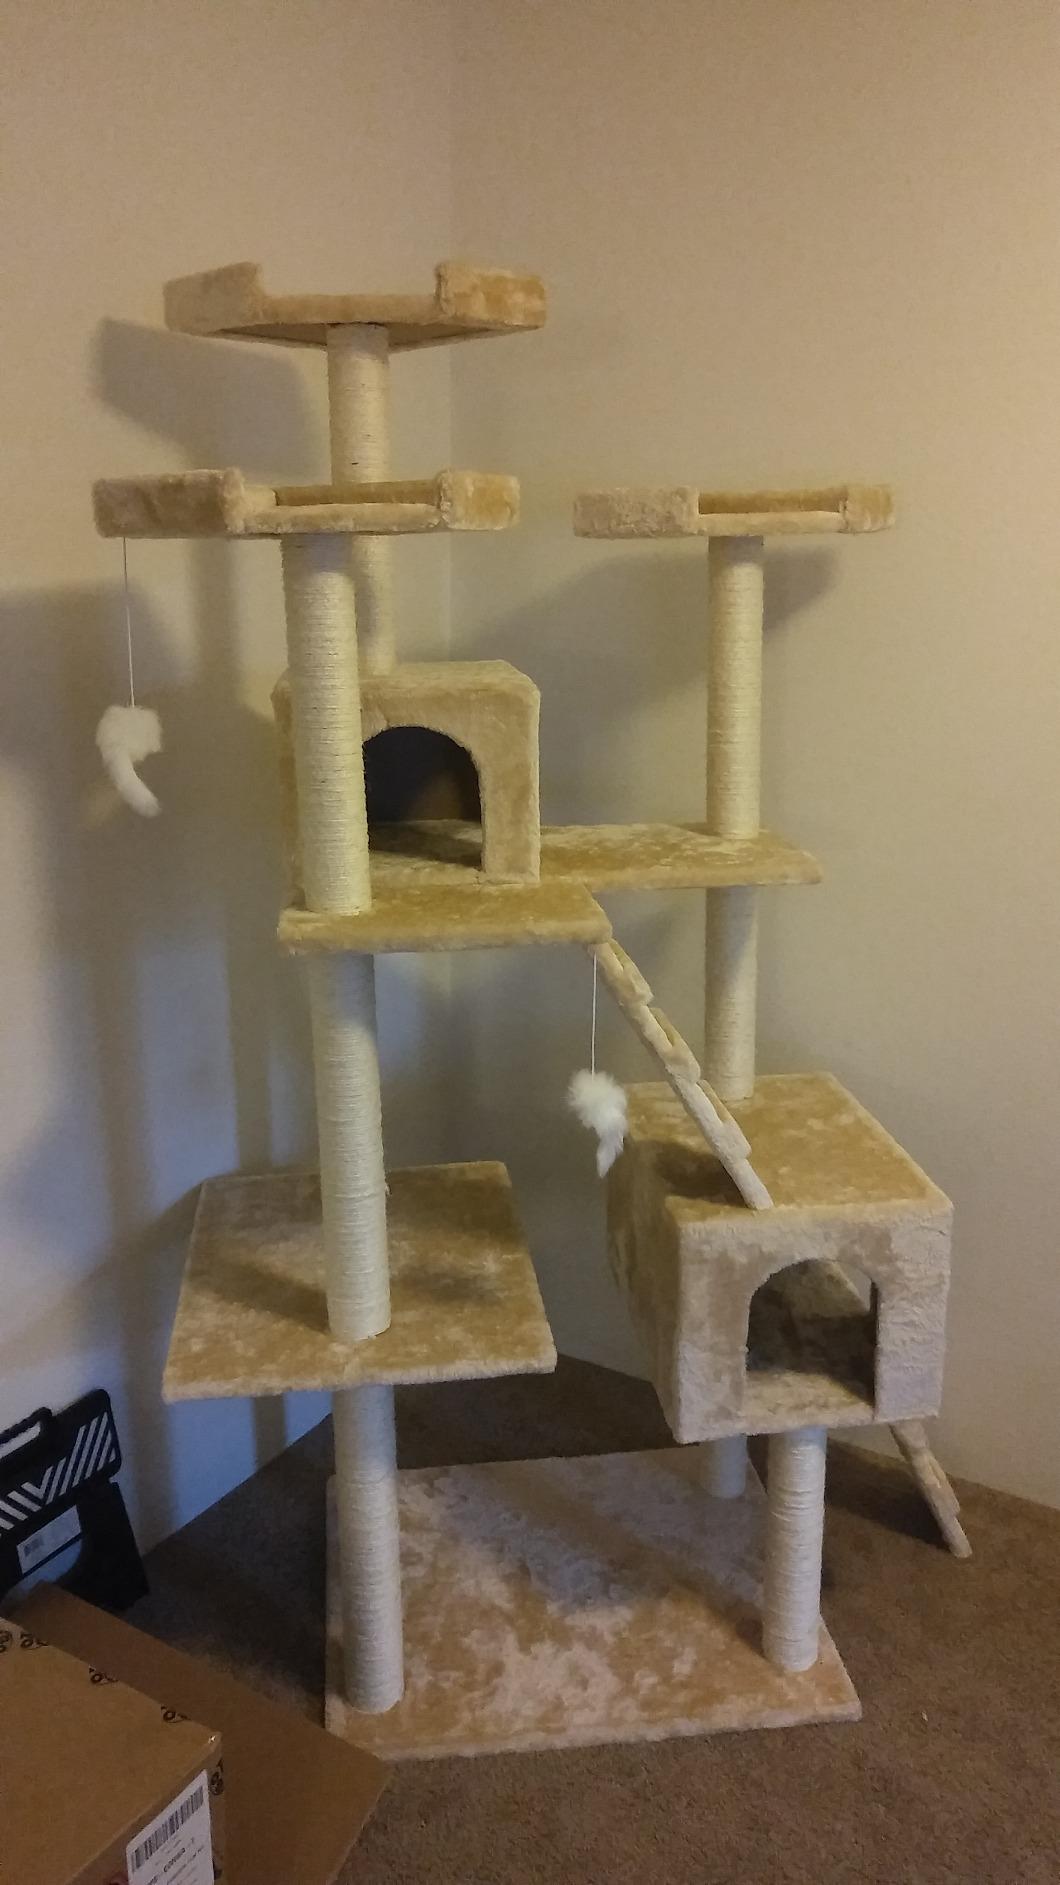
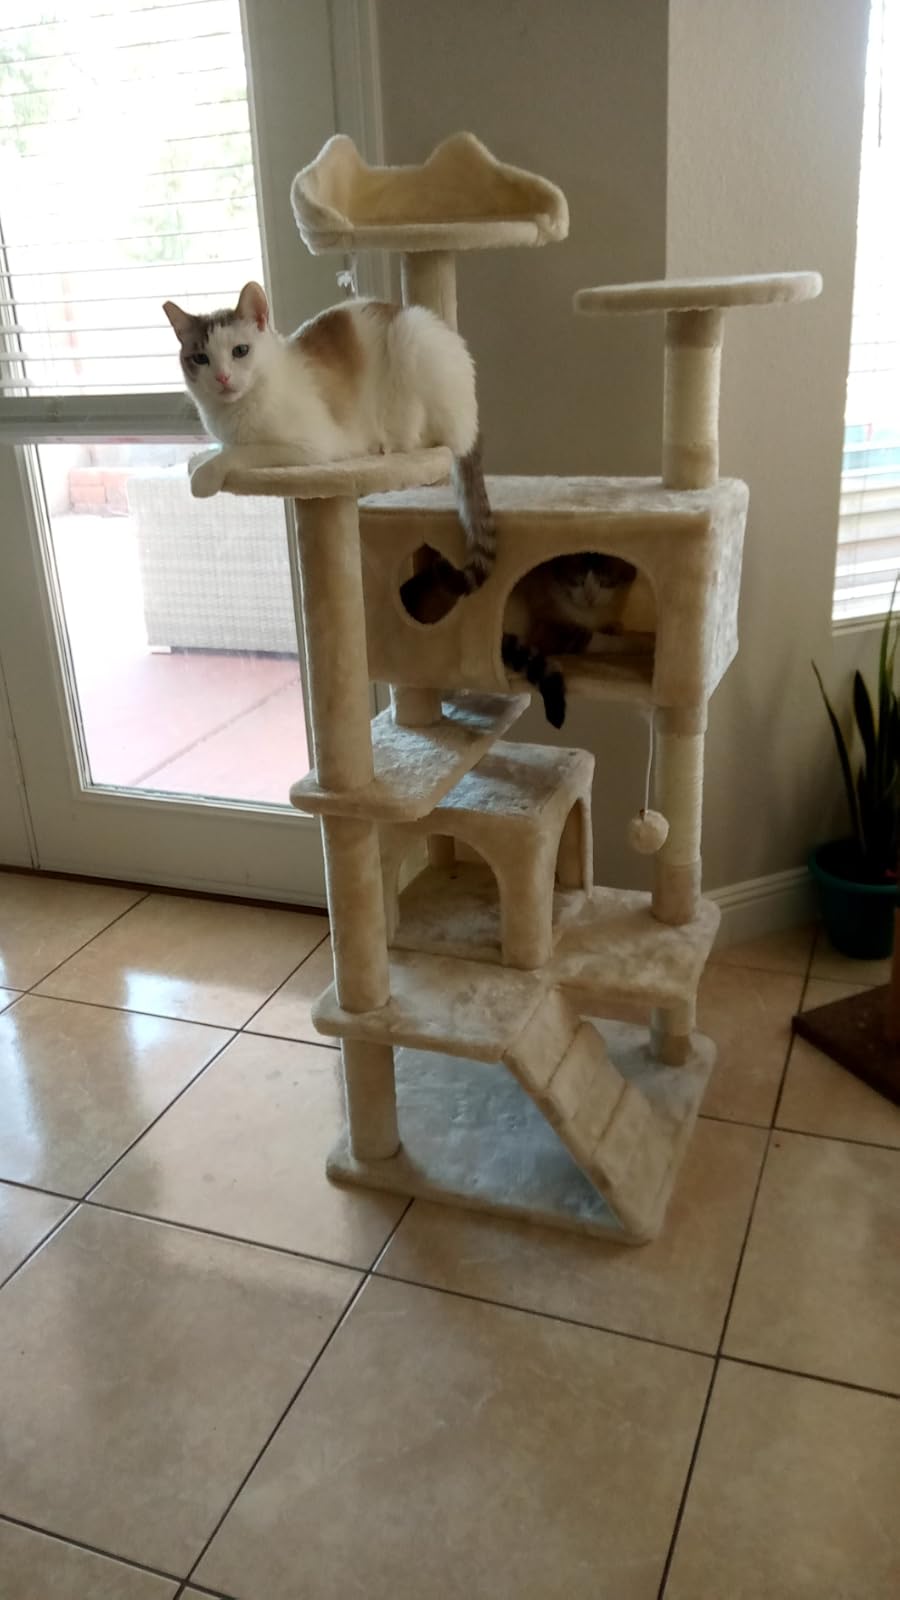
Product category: items_cat tree
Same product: no